Fallen Angel (Tix song)

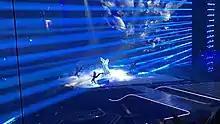
TIX performing Fallen Angel at Eurovision 2021.

The song was selected to represent Norway in the Eurovision Song Contest 2021, after Tix was selected through "Melodi Grand Prix 2021", the music competition that selects Norway's entries for the Eurovision Song Contest. The semi-finals of the 2021 contest featured the same line-up of countries as determined by the draw for the 2020 contest's semi-finals. Norway was placed into the first semi-final, which was held on 18 May 2021, and performed in the second half of the show.